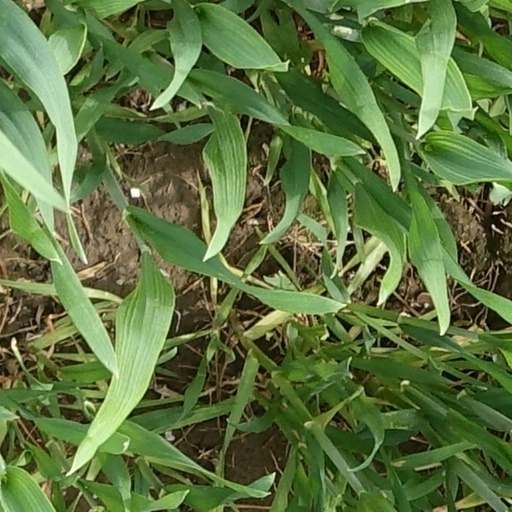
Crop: wheat